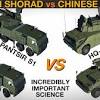
Label: Air Defense